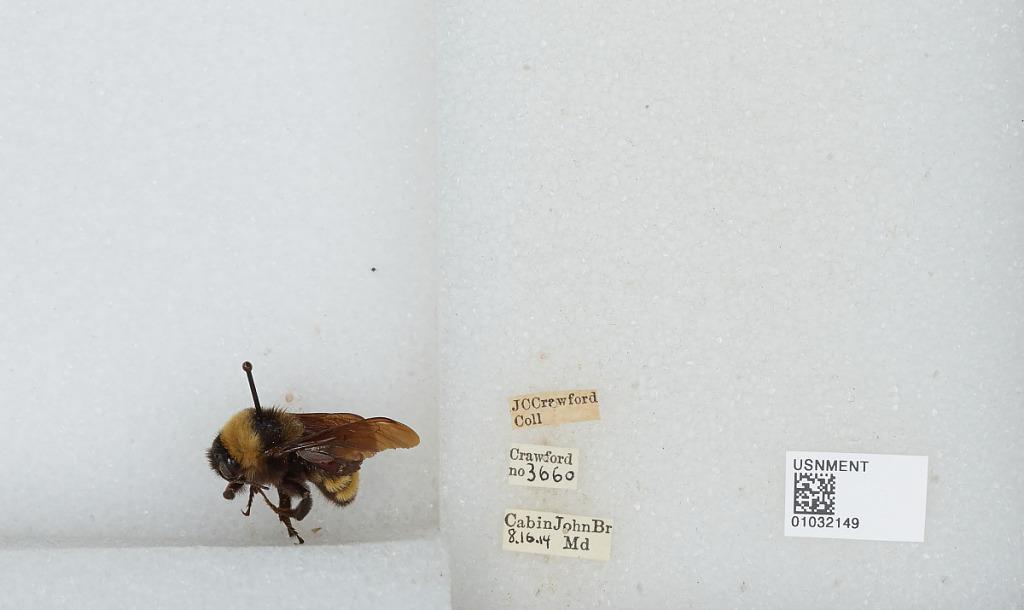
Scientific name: Bombus (Fervidobombus) sonorus Say
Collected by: J. Crawford
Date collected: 1914-8-16
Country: United States
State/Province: Maryland
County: Montgomery
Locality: Cabin John Bridge
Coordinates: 38.9729, -77.1486